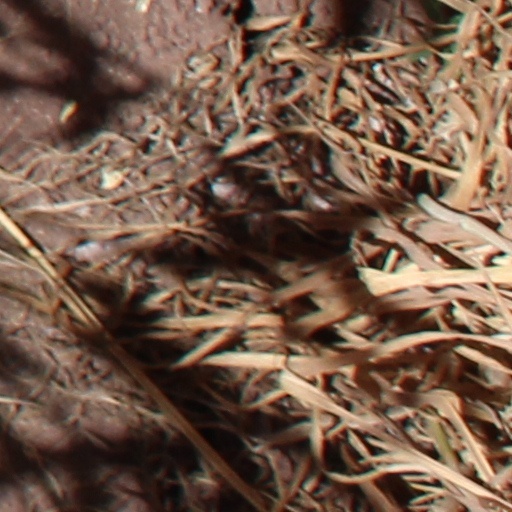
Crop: wheat